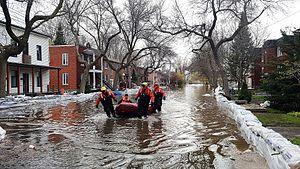
La crue est une forte augmentation, un accroissement du débit / de la hauteur d'eau en écoulement d'un fleuve, d'une rivière, d'un cours d'eau. Le mot s'utilise fréquemment quand le débordement du lit mineur du cours d'eau commence à provoquer des dommages. Ce débordement provoque une inondation de zones plus ou moins éloignées des rives, en délimitant ainsi une zone inondable. La crue est suivie par une décrue.